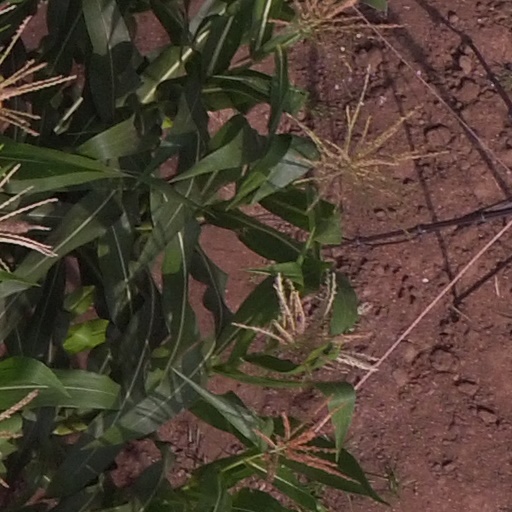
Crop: maize; corn